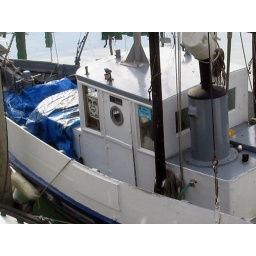
Obey Giant as seen through the window of a fishing boat in San Francisco's Fisherman's Wharf.